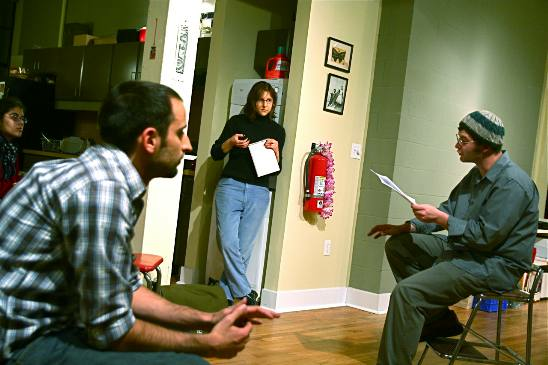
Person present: Yes